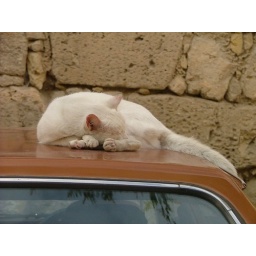
Street cat sleeping on a car in the street. Mdina, Malta